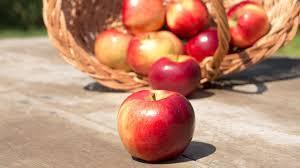
Label: apples